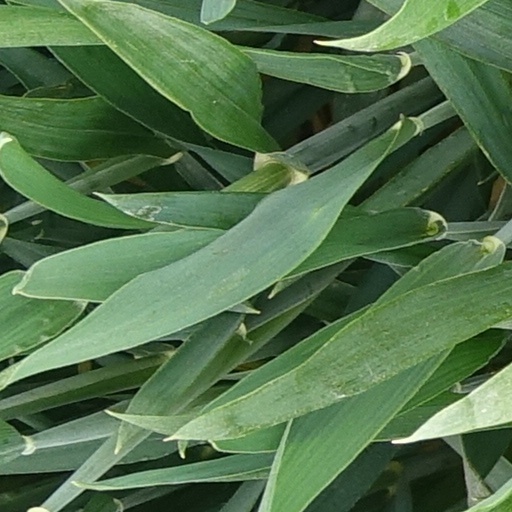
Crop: wheat